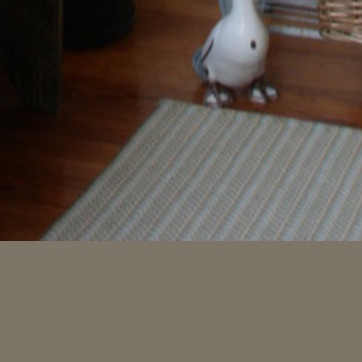
Material: carpet